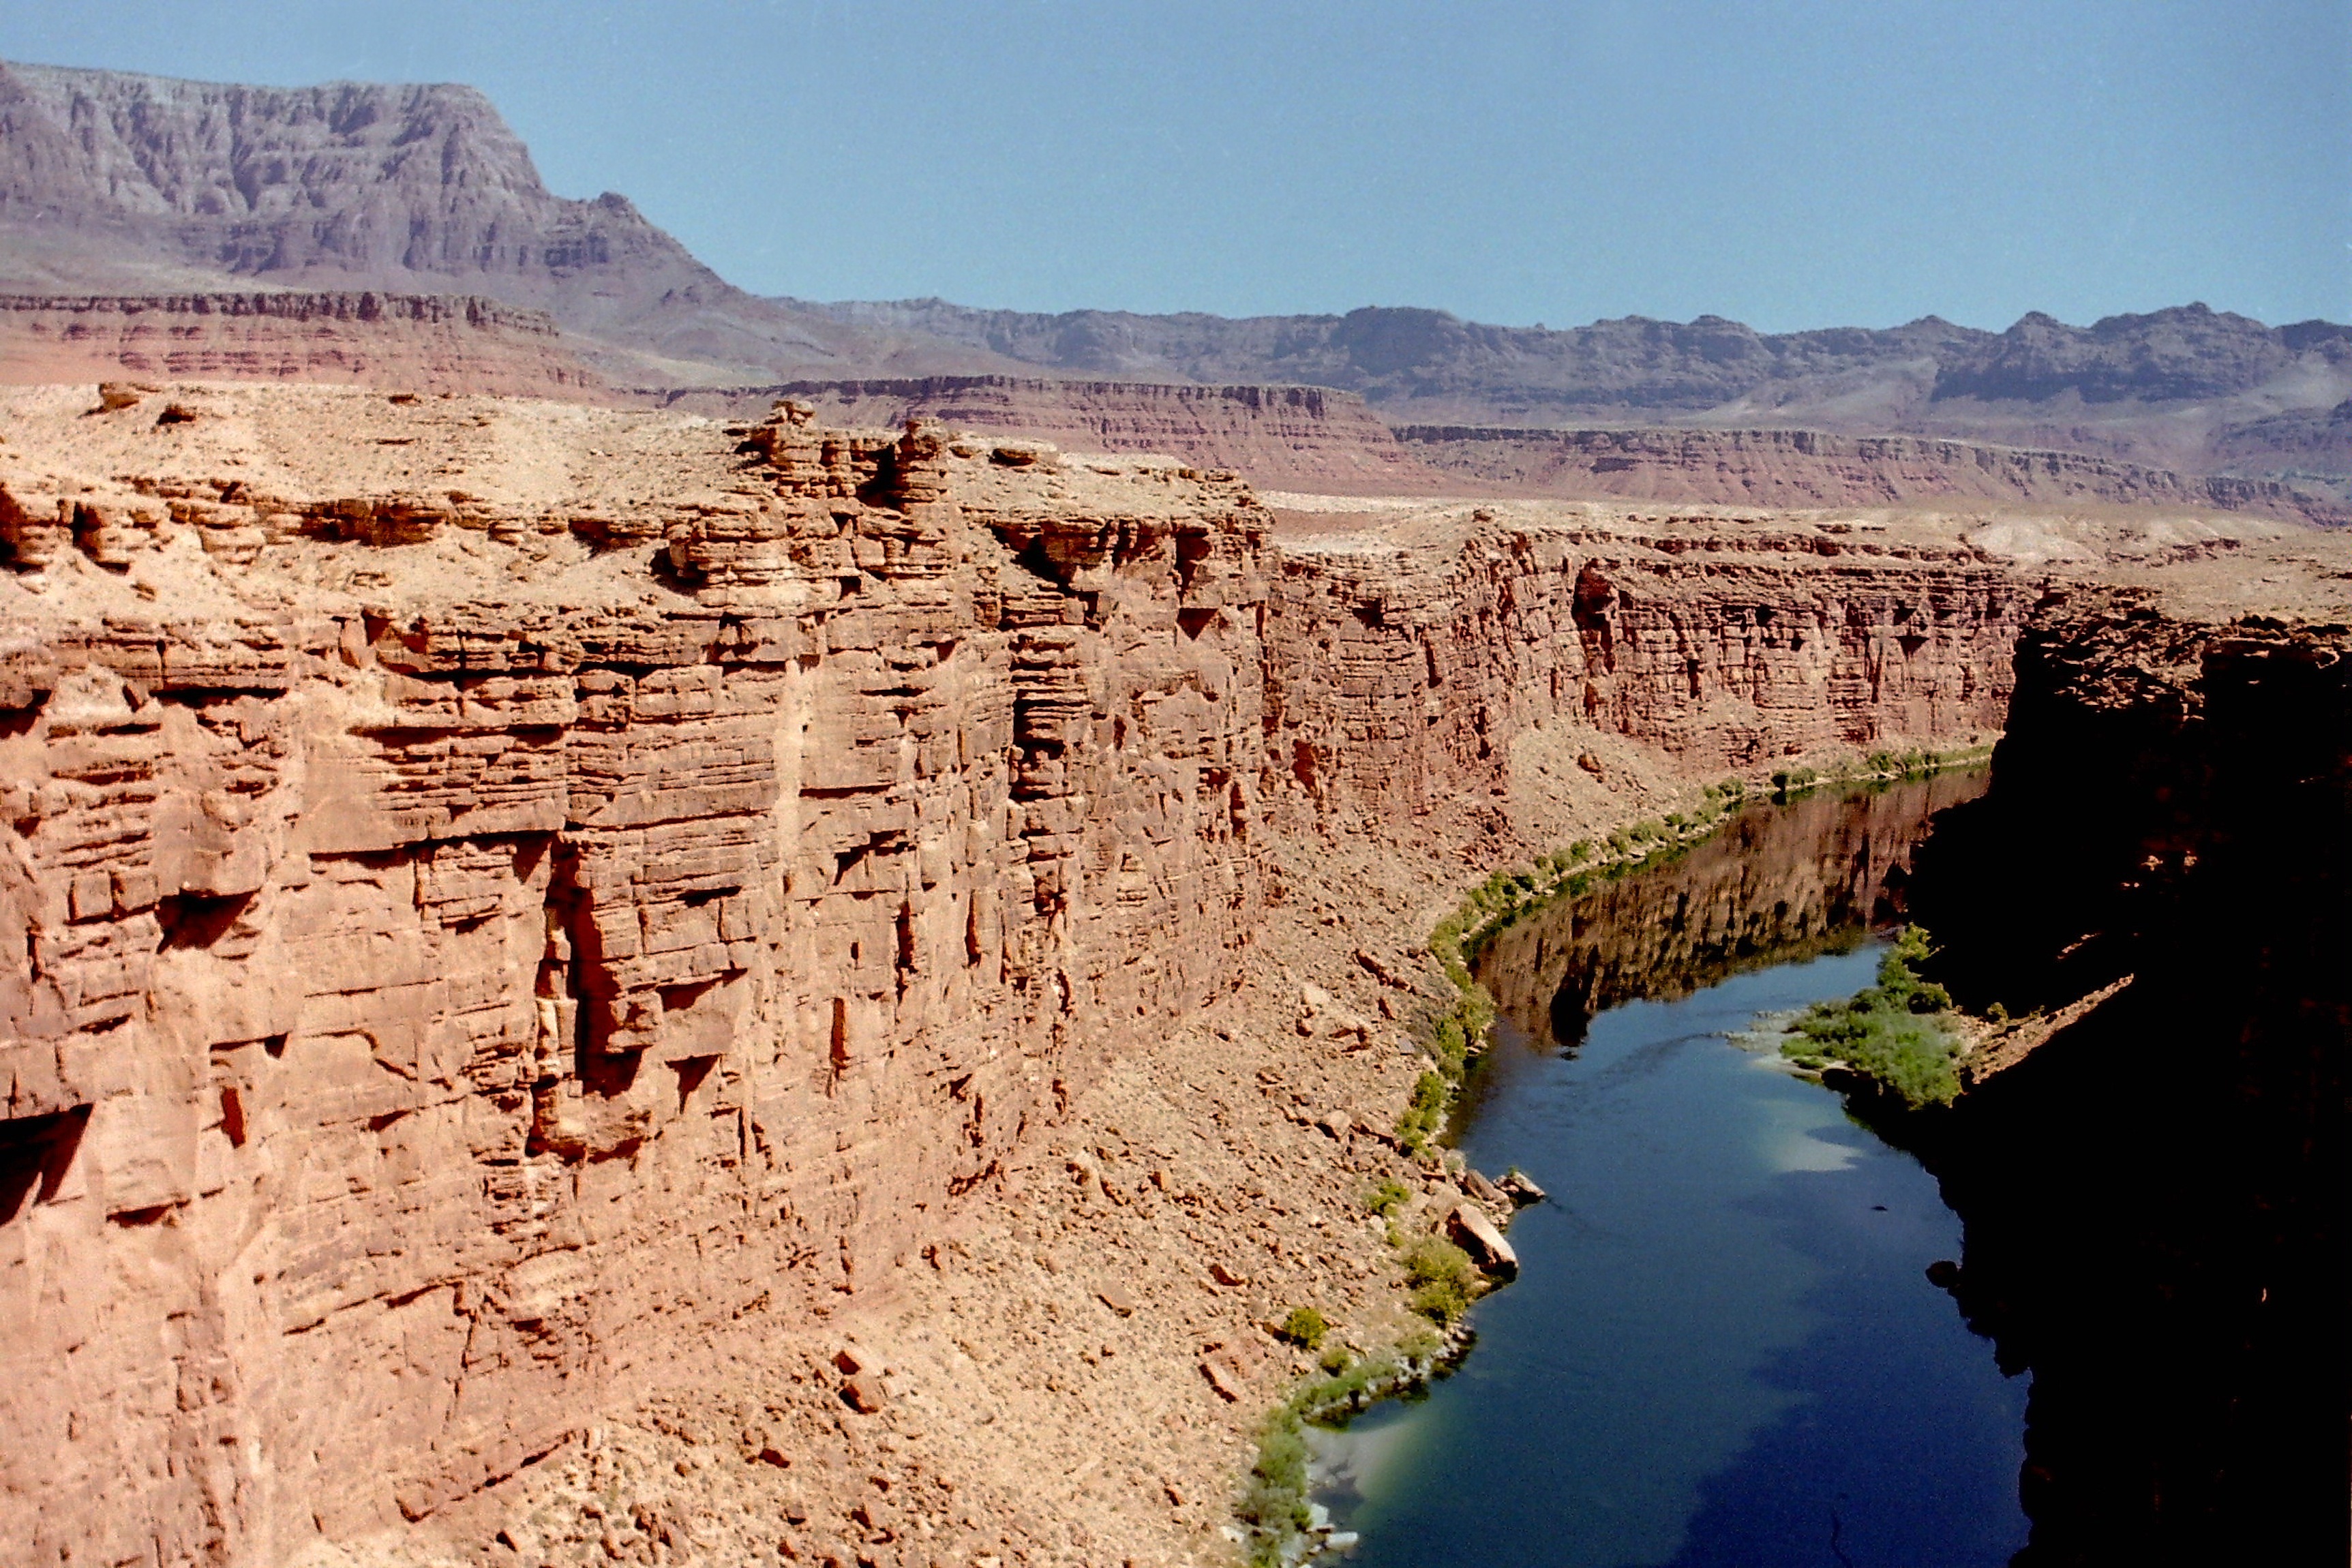
landscape, water, nature, outdoor, mountain, desert, river, valley, formation, cliff, tranquility, tranquil, scenery, gorge, canyon, terrain, national park, arizona, outside, geology, mountains, badlands, wadi, landform, geographical feature